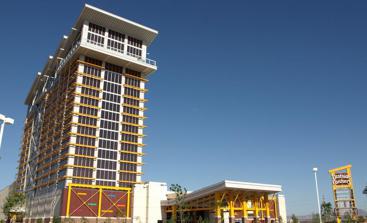
Building: Eastside Cannery
Country: United States of America
Year built: 2008
Hotel and casino in Nevada, United States Eastside Cannery Casino and Hotel Location Sunrise Manor, Nevada Address 5255 Boulder Highway Opening date August 28, 2008 ; 16 years ago ( August 28, 2008 ) Closing date March 17, 2020 ; 4 years ago ( March 17, 2020 ) No. of rooms 307 Total gaming space 63,876 sq ft (5,934.3 m 2 ) Owner Boyd Gaming Website eastsidecannery .com Eastside Cannery Casino and Hotel is a closed locals casino on the Boulder Strip in Sunrise Manor, Nevada , owned and operated by Boyd Gaming . The Eastside Cannery includes a 63,876 sq ft (5,934.3 m 2 ) casino and 307 rooms in a 16-story tower. It was developed by Cannery Casino Resorts at a cost of $250 million. It is a sister property to the original Cannery Casino and Hotel , opened in North Las Vegas in 2003. The Eastside Cannery replaced the Nevada Palace, a small hotel-casino that had occupied a portion of the land since 1979. Construction began on April 30, 2007, and the Eastside Cannery opened on August 28, 2008. It was the first hotel-casino to be built on Boulder Highway since Boulder Station , which opened in 1994. Boyd acquired the Eastside Cannery in 2016, when it purchased Cannery Casino Resorts. The property closed on March 17, 2020, because of the COVID-19 pandemic in Nevada . Due to a lack of customer demand, it remains closed as of 2025. History Eastside Cannery was developed by Cannery Casino Resorts . A portion of the land was previously occupied by the Nevada Palace, a small hotel and casino, which opened on July 3, 1979. Bill Wortman, later a co-owner of Cannery Casino Resorts, bought a stake in the Nevada Palace in 1985. The original Cannery Casino and Hotel opened in North Las Vegas in 2003, and plans for an expansion of the brand had already been considered by that time. In 2005, Oaktree Capital Management purchased a 33-percent stake in Cannery Casino Resorts, which announced its intention to build future properties. Oaktree's financial contribution allowed Wortman to buy out his partner in the Nevada Palace. In September 2006, plans were confirmed for a second Cannery, which would replace the Nevada Palace. A groundbreaking ceremony for the Eastside Cannery took place on April 30, 2007, and included the demolition of 100 rooms at the Nevada Palace. The remaining 100 rooms and the casino would stay operational during much of the construction period, before closing on February 29, 2008. The former Nevada Palace land is now the Eastside Cannery's front parking lot along Boulder Highway . The Eastside Cannery was designed by Klai Juba Architects, with M.J. Dean as general contractor . It would compete against Sam's Town , Boulder Station , and Arizona Charlie's Boulder . It was the first hotel-casino to be built on Boulder Highway since the completion of Boulder Station in 1994. The Eastside Cannery cost $250 million to develop, a low price compared with other recent locals casinos such as the Red Rock Resort and M Resort . It was built as a slightly higher-end sister property to the original Cannery. The 16-story tower rises 211 feet, and was topped off on December 7, 2007. The tower exterior features an industrial design, consisting of bronze, glass, and steel. The Eastside Cannery opened on August 28, 2008, amid the Great Recession . The property employed nearly 1,100 people. The workforce included former employees of the Nevada Palace. The Eastside Cannery has 307 rooms, and a 63,876 sq ft (5,934.3 m 2 ) casino. It opened with 2,187 slot machines and 26 table games, as well as a 450-seat bingo hall and a sportsbook . In 2010, a portion of the casino floor was dedicated to coin-operated slot machines, boosting the property's popularity among older gamblers. The Eastside Cannery opened with several restaurants, including a buffet and a steakhouse. The 16th floor included a lounge and restaurant overlooking the Las Vegas Valley . Other features included a pool, a spa, and 20,000 sq ft (1,900 m 2 ) of meeting space. The property became part of Boyd Gaming in December 2016 through its acquisition of Cannery Casino Resorts. Boyd closed several amenities at the Eastside Cannery, including the bingo hall, the sportsbook, and all but one restaurant. State casinos were ordered to close on March 17, 2020, due to the COVID-19 pandemic in Nevada . Most casinos reopened later that year, although the Eastside Cannery remains closed as of 2023. Most of its customer base relocated to Sam's Town, also owned by Boyd. Reopening of the Eastside Cannery is contingent on customer demand. References